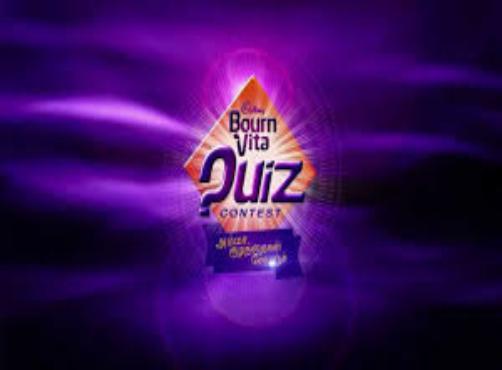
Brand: Bournvita
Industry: Food